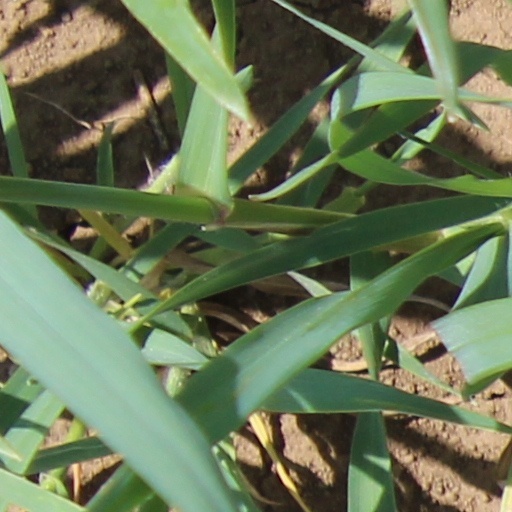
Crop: wheat